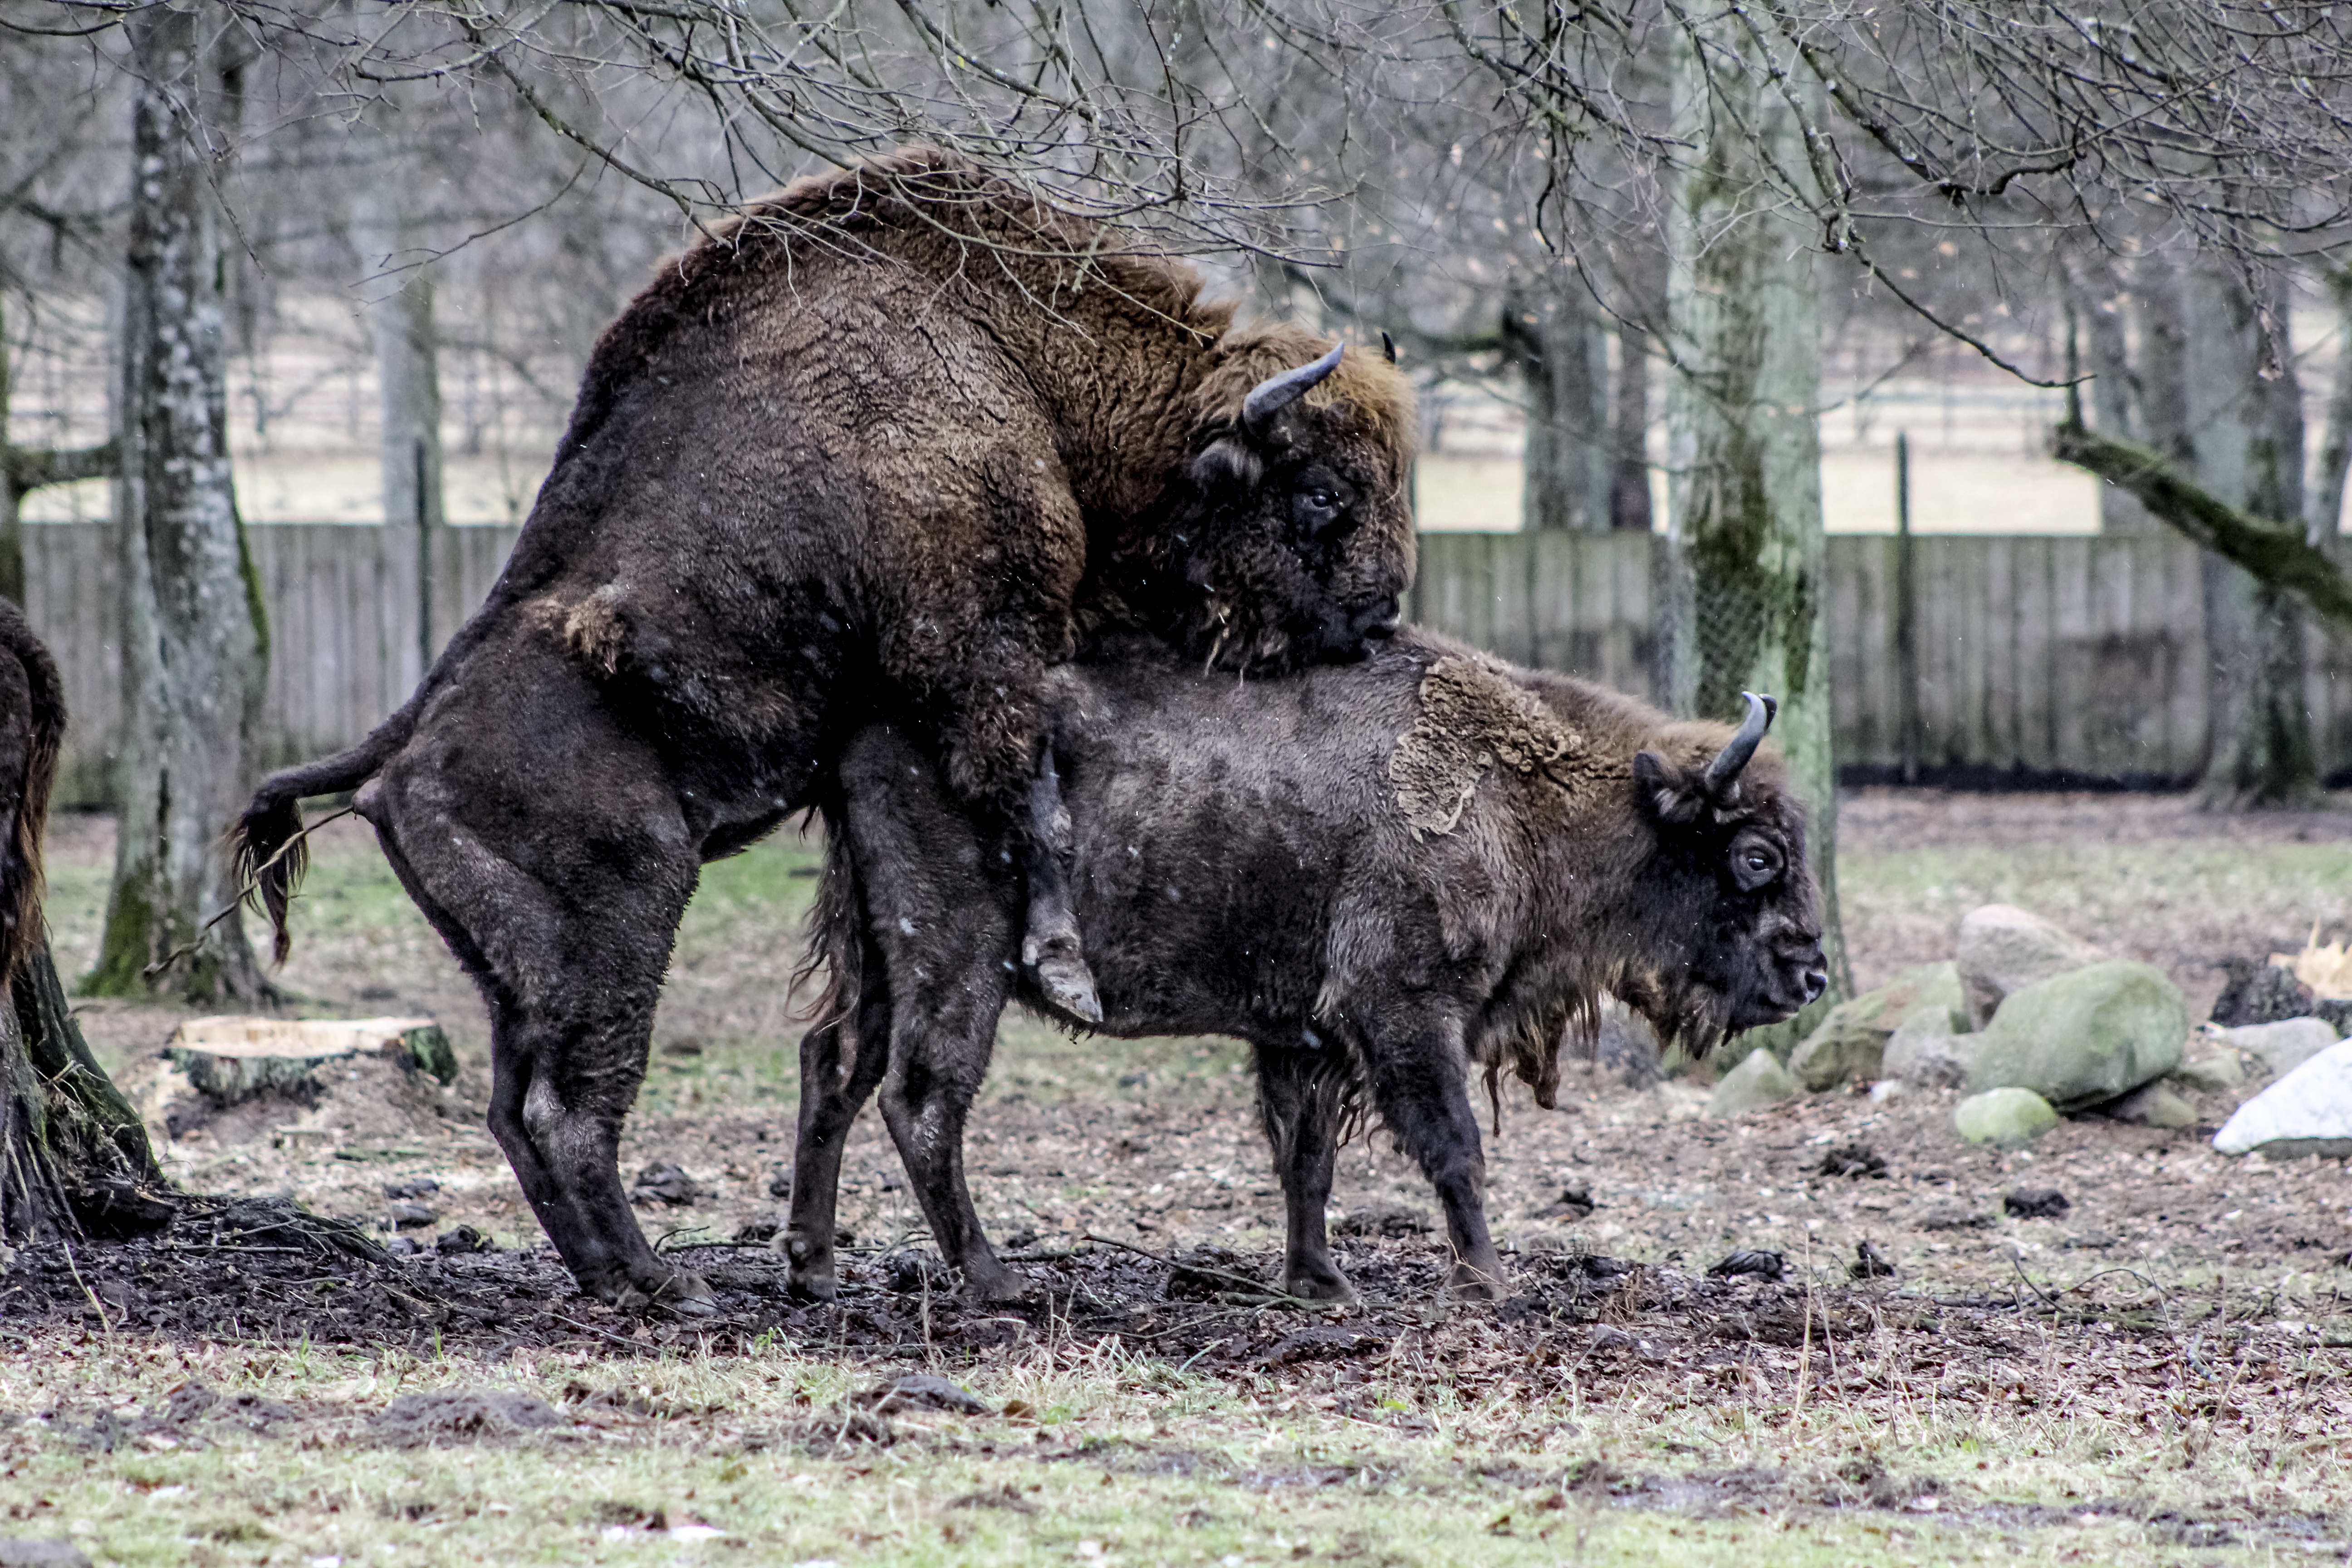
wildlife, mammal, fauna, vertebrate, pig, bison, reproduction, coating, bia owie a, cattle like mammal, pig like mammal, demonstration reserve, lowland wisent